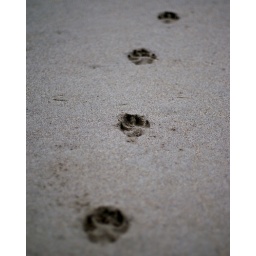
Footprints in the sand by a dog